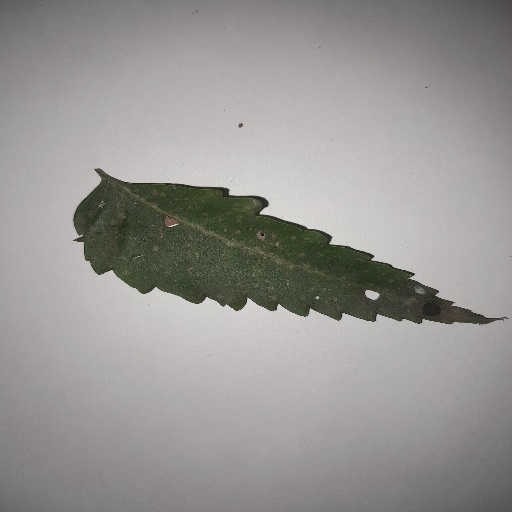
Species: Neem
Leaf condition: Shot Hole Leaf